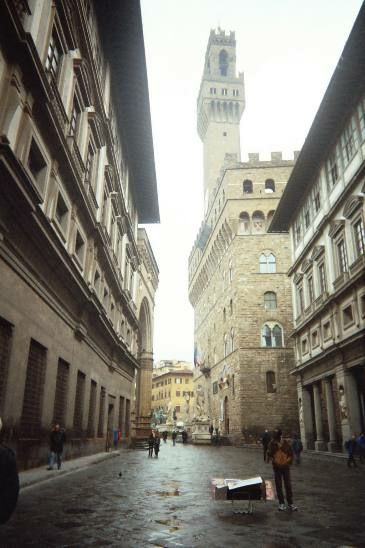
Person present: No